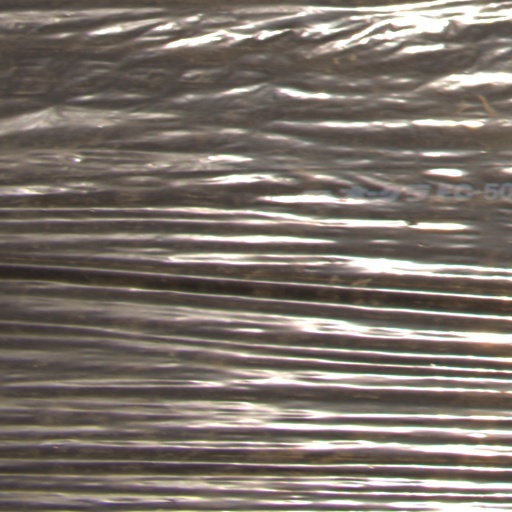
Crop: Jerusalem artichoke